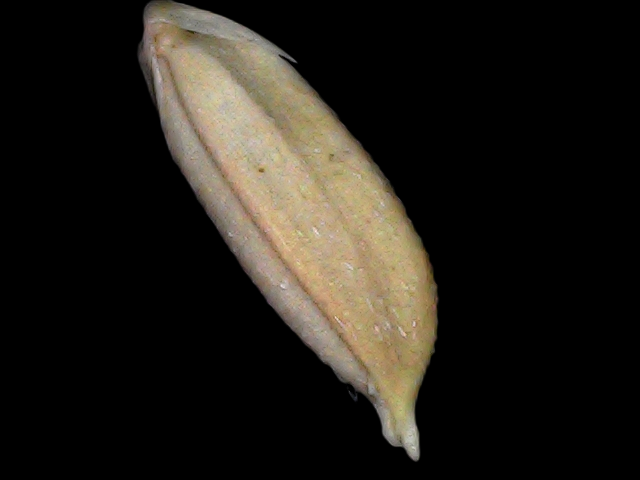
Rice variety: Bd34